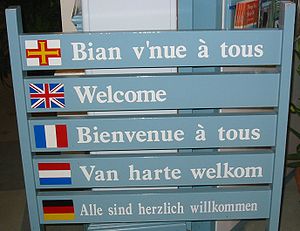
Hilseform
Oversættelse af ordet "velkommen" bliver ofte vist mange steder, hvor mange udlændinge eller turister færdes, i; f.eks. lufthavne og hoteller for at hilse folk fra alle nationaliteter.
Hilseformer er formaliserede og ritualiserede måder eller udtryksmidler for indledning og afsluttelse af kontakter. Hilsener kan finde udtryk verbalt eller nonverbalt og kan have skiftende udtryk i forskellige kulturer. De kan også variere med generation, region eller formalitetsgrad.